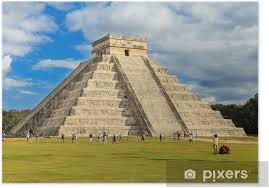
Landmark: Chichen Itza